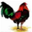
Label: bird